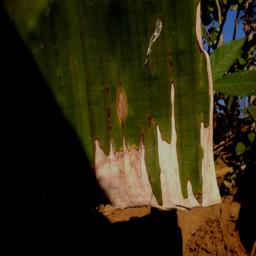
Label: MALBHOG LEAF